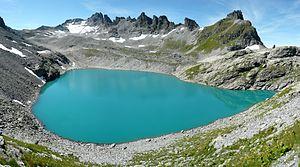
Cette page dresse une liste des lacs de Suisse non exhaustive, classés par canton.
Lac d'Allos